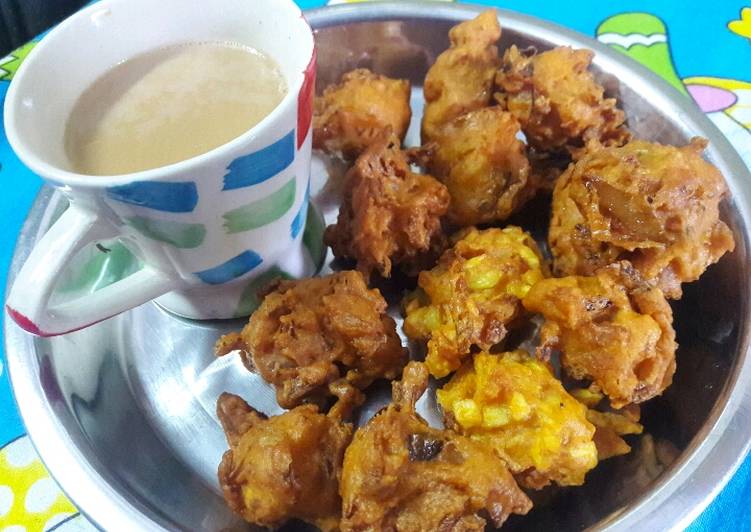
Dish: pakode